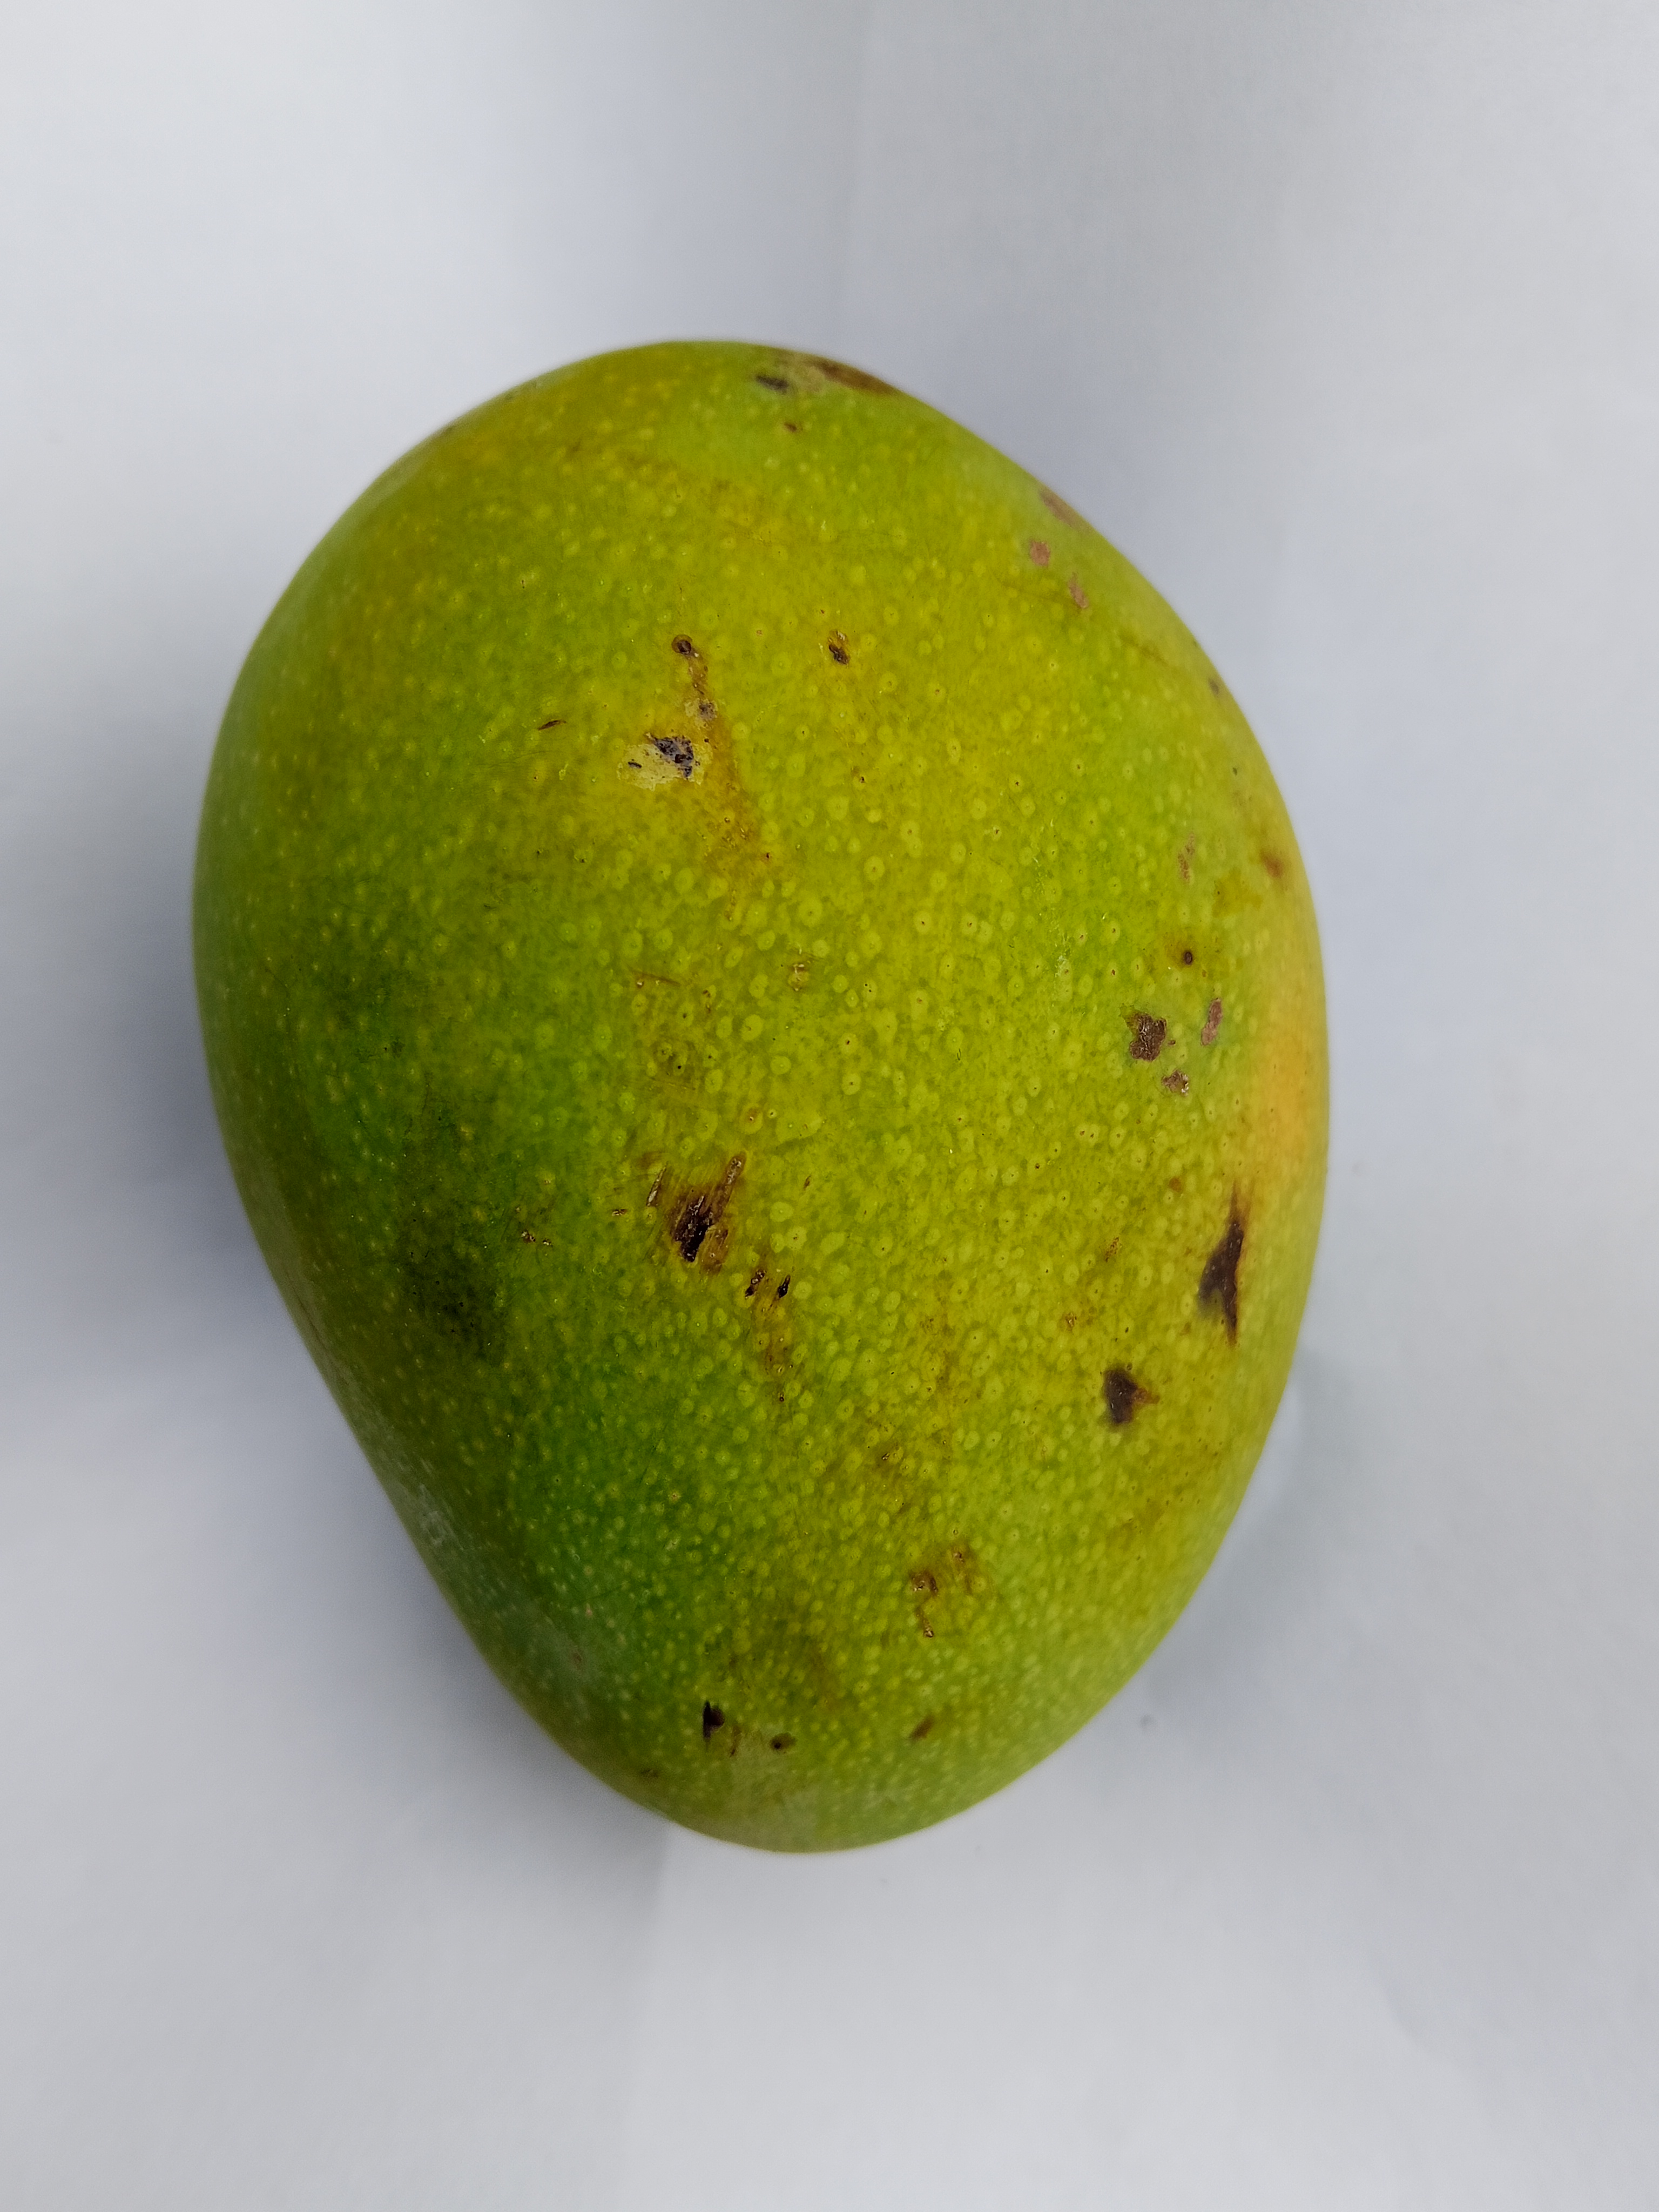
Mango variety: Himsagar